Ohio State Route 528

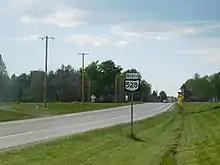
SR 528 northbound in Parkman Township

SR 528 begins at a traffic signal with US 422 and SR 88, in Parkman. The southern terminus of SR 528 is also the southern terminus of SR 168. The route heads north concurrent with SR 88 and SR 168. The route passes through residential properties, before SR 168 turns due west leaving the concurrency. North of SR 168, the highway passes through woodland, with some houses, before SR 88 turns due east. SR 528 continues north passing through farmland and woodland, as a two-lane highway. The route has as an intersection with SR 608, south of Middlefield. The highway passes east of Middlefield having an intersection with SR 87. SR 528 continues north having an intersection with US 322 in Huntsburg Township. The road has an intersection with SR 86, followed by an intersection with US 6. North of US 6, SR 528 has an intersection with SR 166, before crossing into Lake County. After crossing into Lake County, the route crosses the Grand River and has a T-intersection with SR 307. The highway has an interchange with Interstate 90 (I–90). After I–90, SR 528 enters Madison, passing through residential properties. The road turns east concurrent with SR 84. SR 528 leaves SR 84 and heads north passes through commercial properties. The road crosses a CSX railroad track and a Norfolk Southern railroad tracks, before passing through residential properties. The road leaves Madison and passes through farmland. SR 528 has its northern terminus at a traffic signal with US 20. Continuing north after SR 528 ends is Lake County Road 7. No section of SR 528 is incorporated within the National Highway System (NHS).